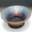
Label: bowl